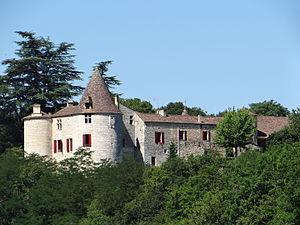
Gaugeac - Château de Saint-Germain
Cet article recense les monuments historiques de l'arrondissement de Bergerac, dans le département de la Dordogne, en France.
Le château de Saint-Germain, situé sur la commune de Gaugeac, dans le département de la Dordogne en région Nouvelle-Aquitaine, peut être considéré comme un fortin avancé du très puissant château de Biron qui lui, ne pouvait ni surveiller, ni contrôler la circulation dans la vallée étroite du Dropt.